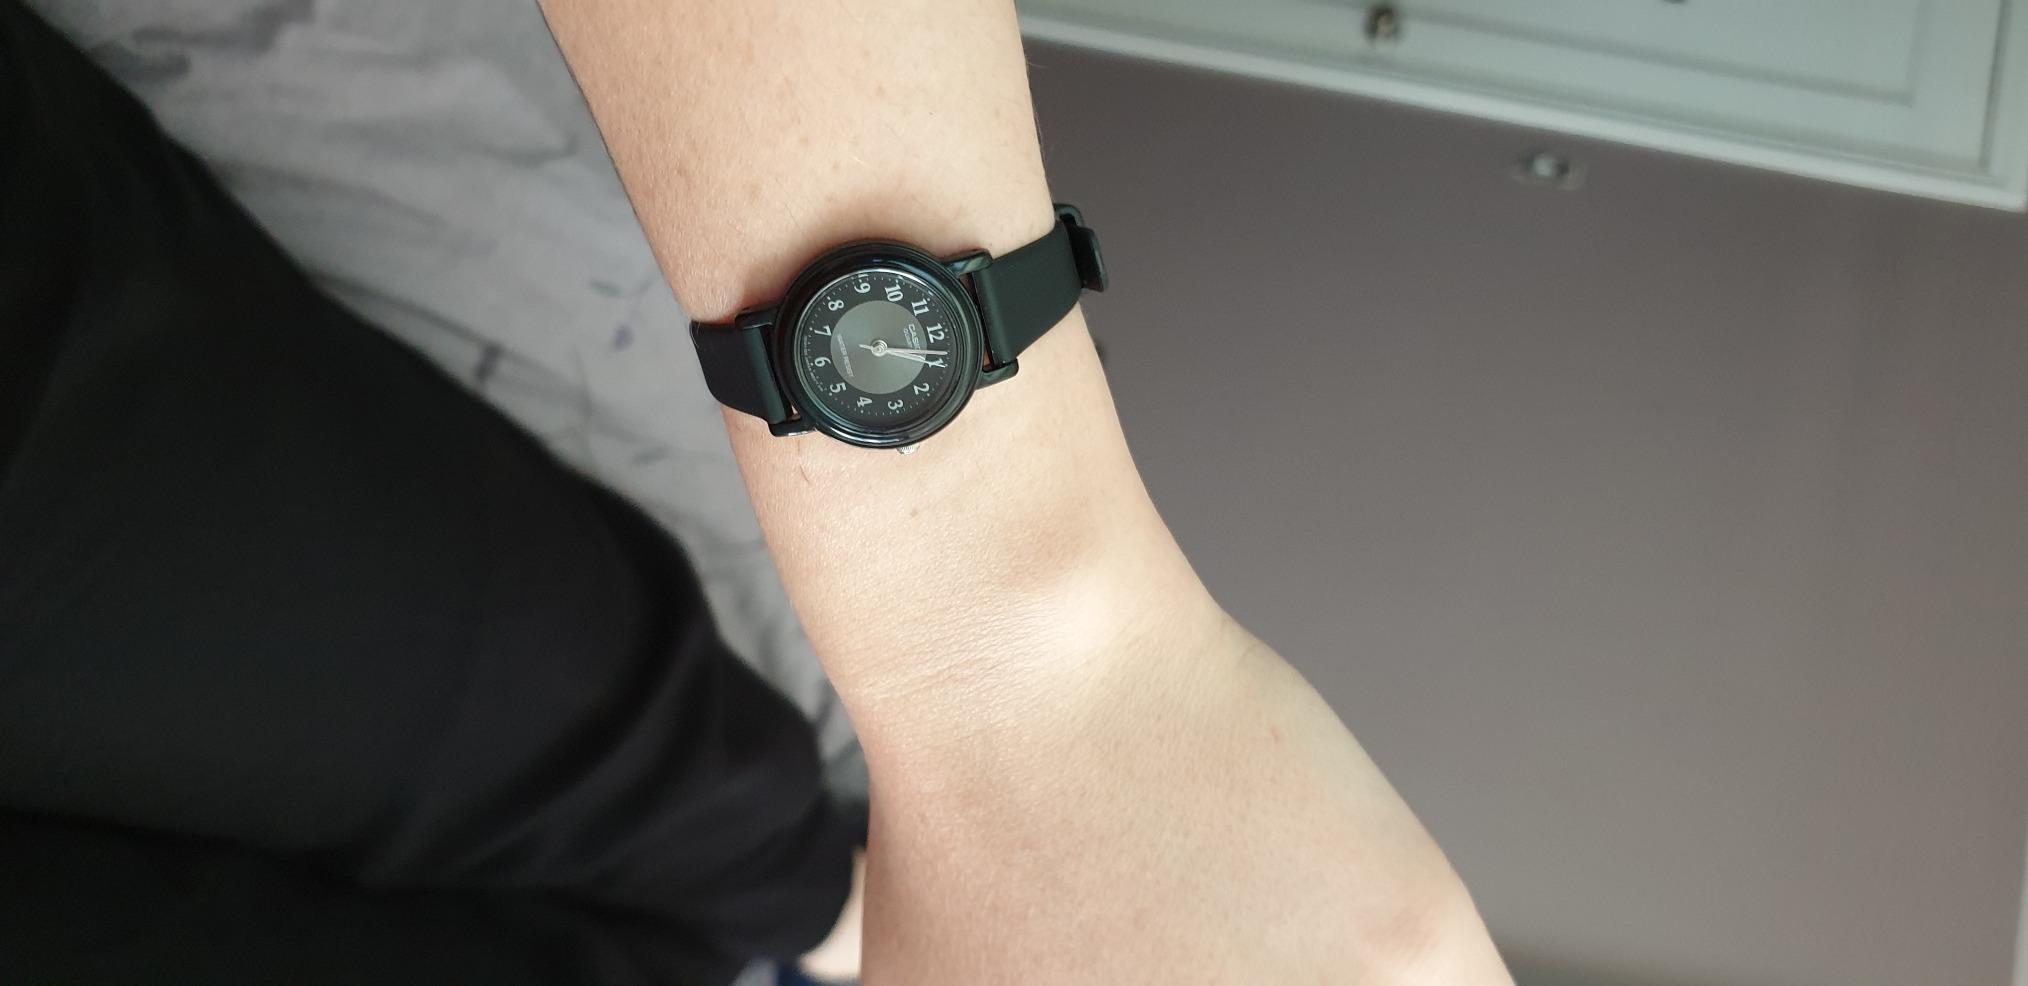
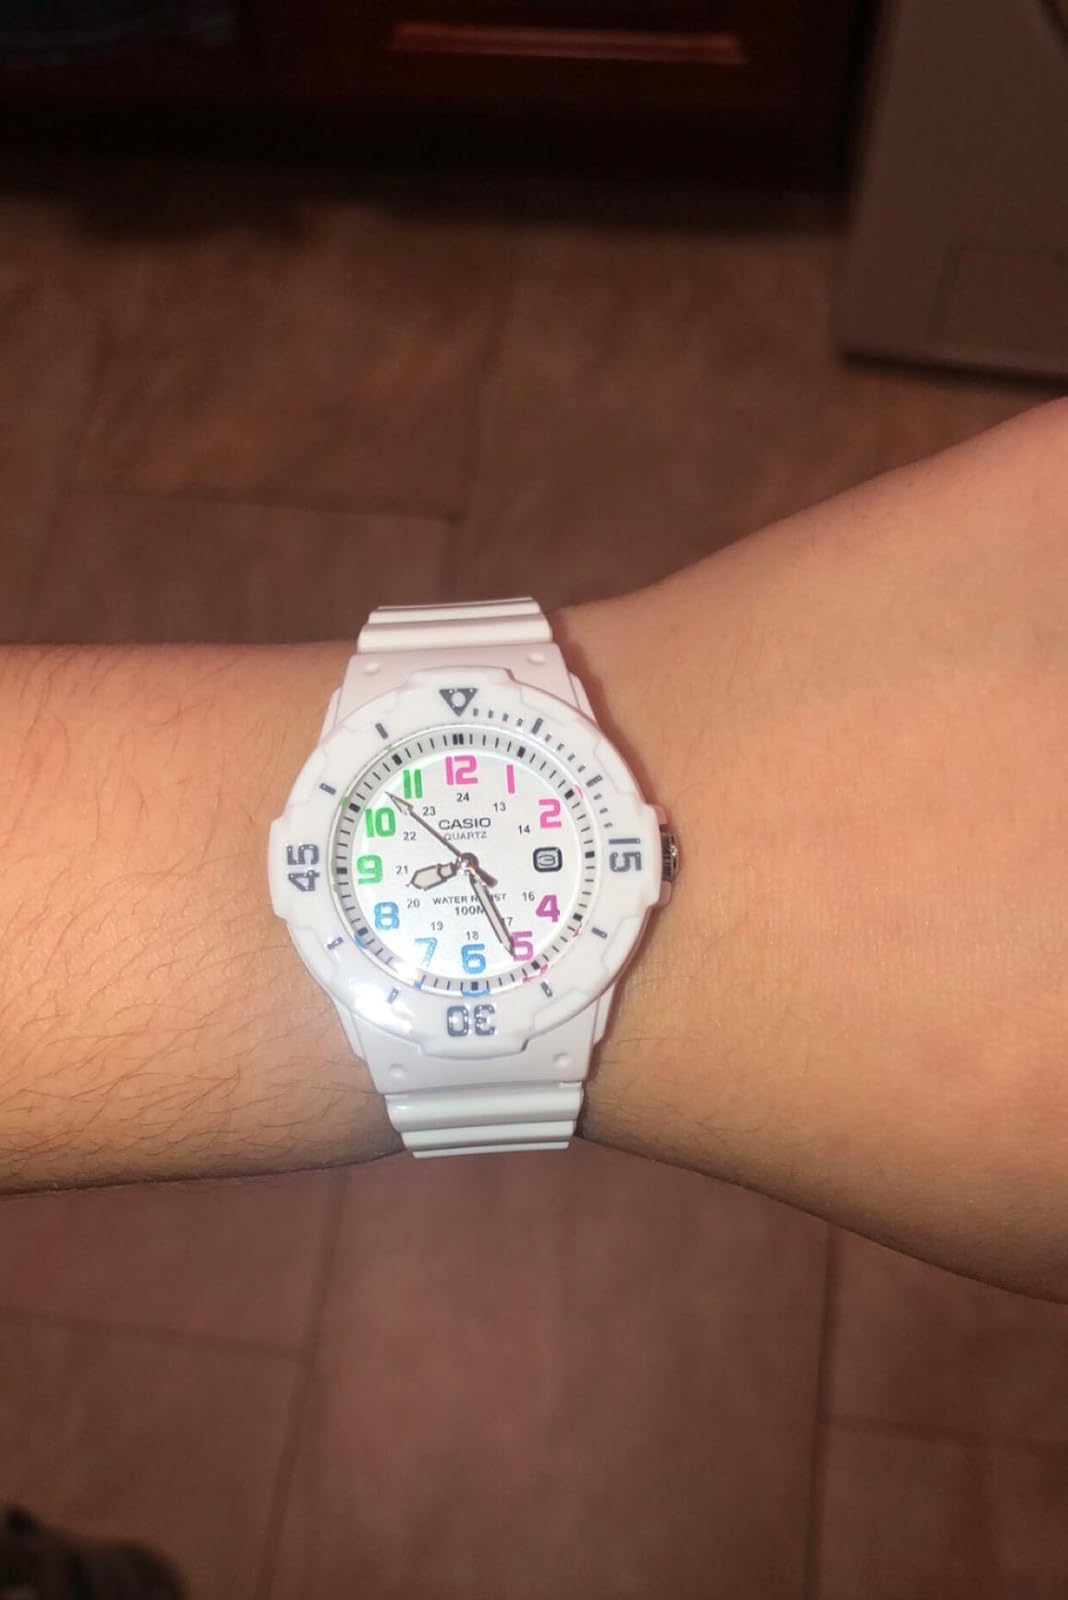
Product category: accessories_watch
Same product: no